École de Médecine (building)

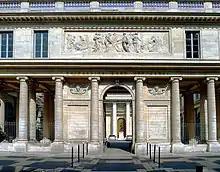
The façade of the "École de Chirurgie", facing the street.

The École de Médecine ("School of Medicine"), or formerly the École de Chirurgie ("Academy of Surgery"), is an academic and historic building of the Paris Cité University, located on the Latin Quarter campus, at 10–12 rue de l'École-de-Médecine in the 6th arrondissement of Paris. The building was the headquarters and main campus of the Faculty of Medicine of Paris from 1795 to 1971. Today it is the head office of the Paris Cité University.